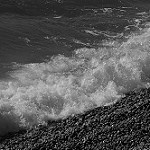
Label: B & W